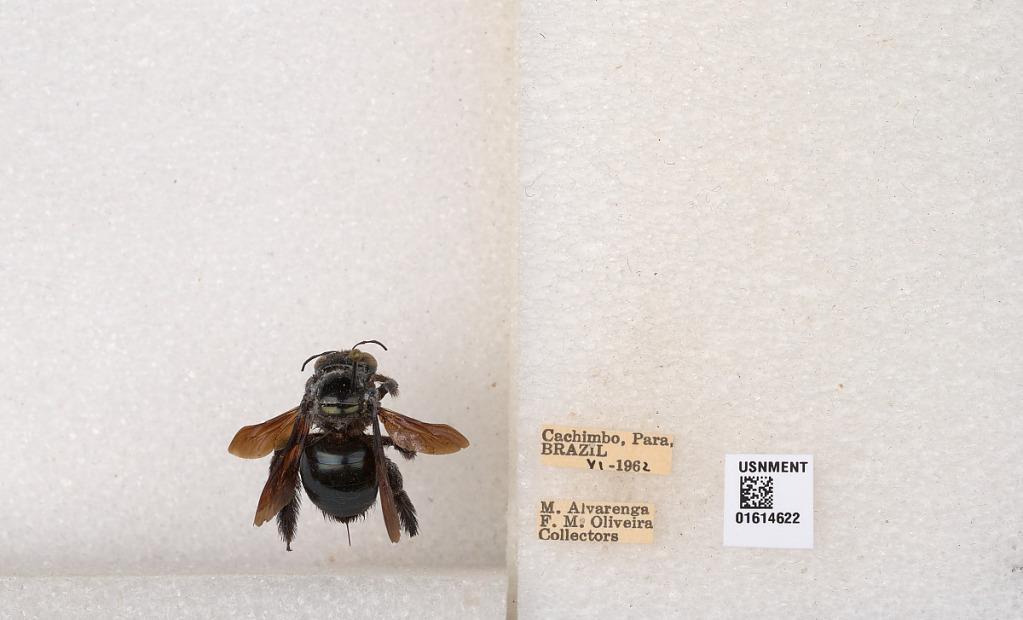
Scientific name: Xylocopa (Schonnherria) macrops Lepeletier
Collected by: M. Alvarenga & F. Oliveira
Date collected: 1962-6-1
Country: Brazil
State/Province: Para
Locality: Cachimbo